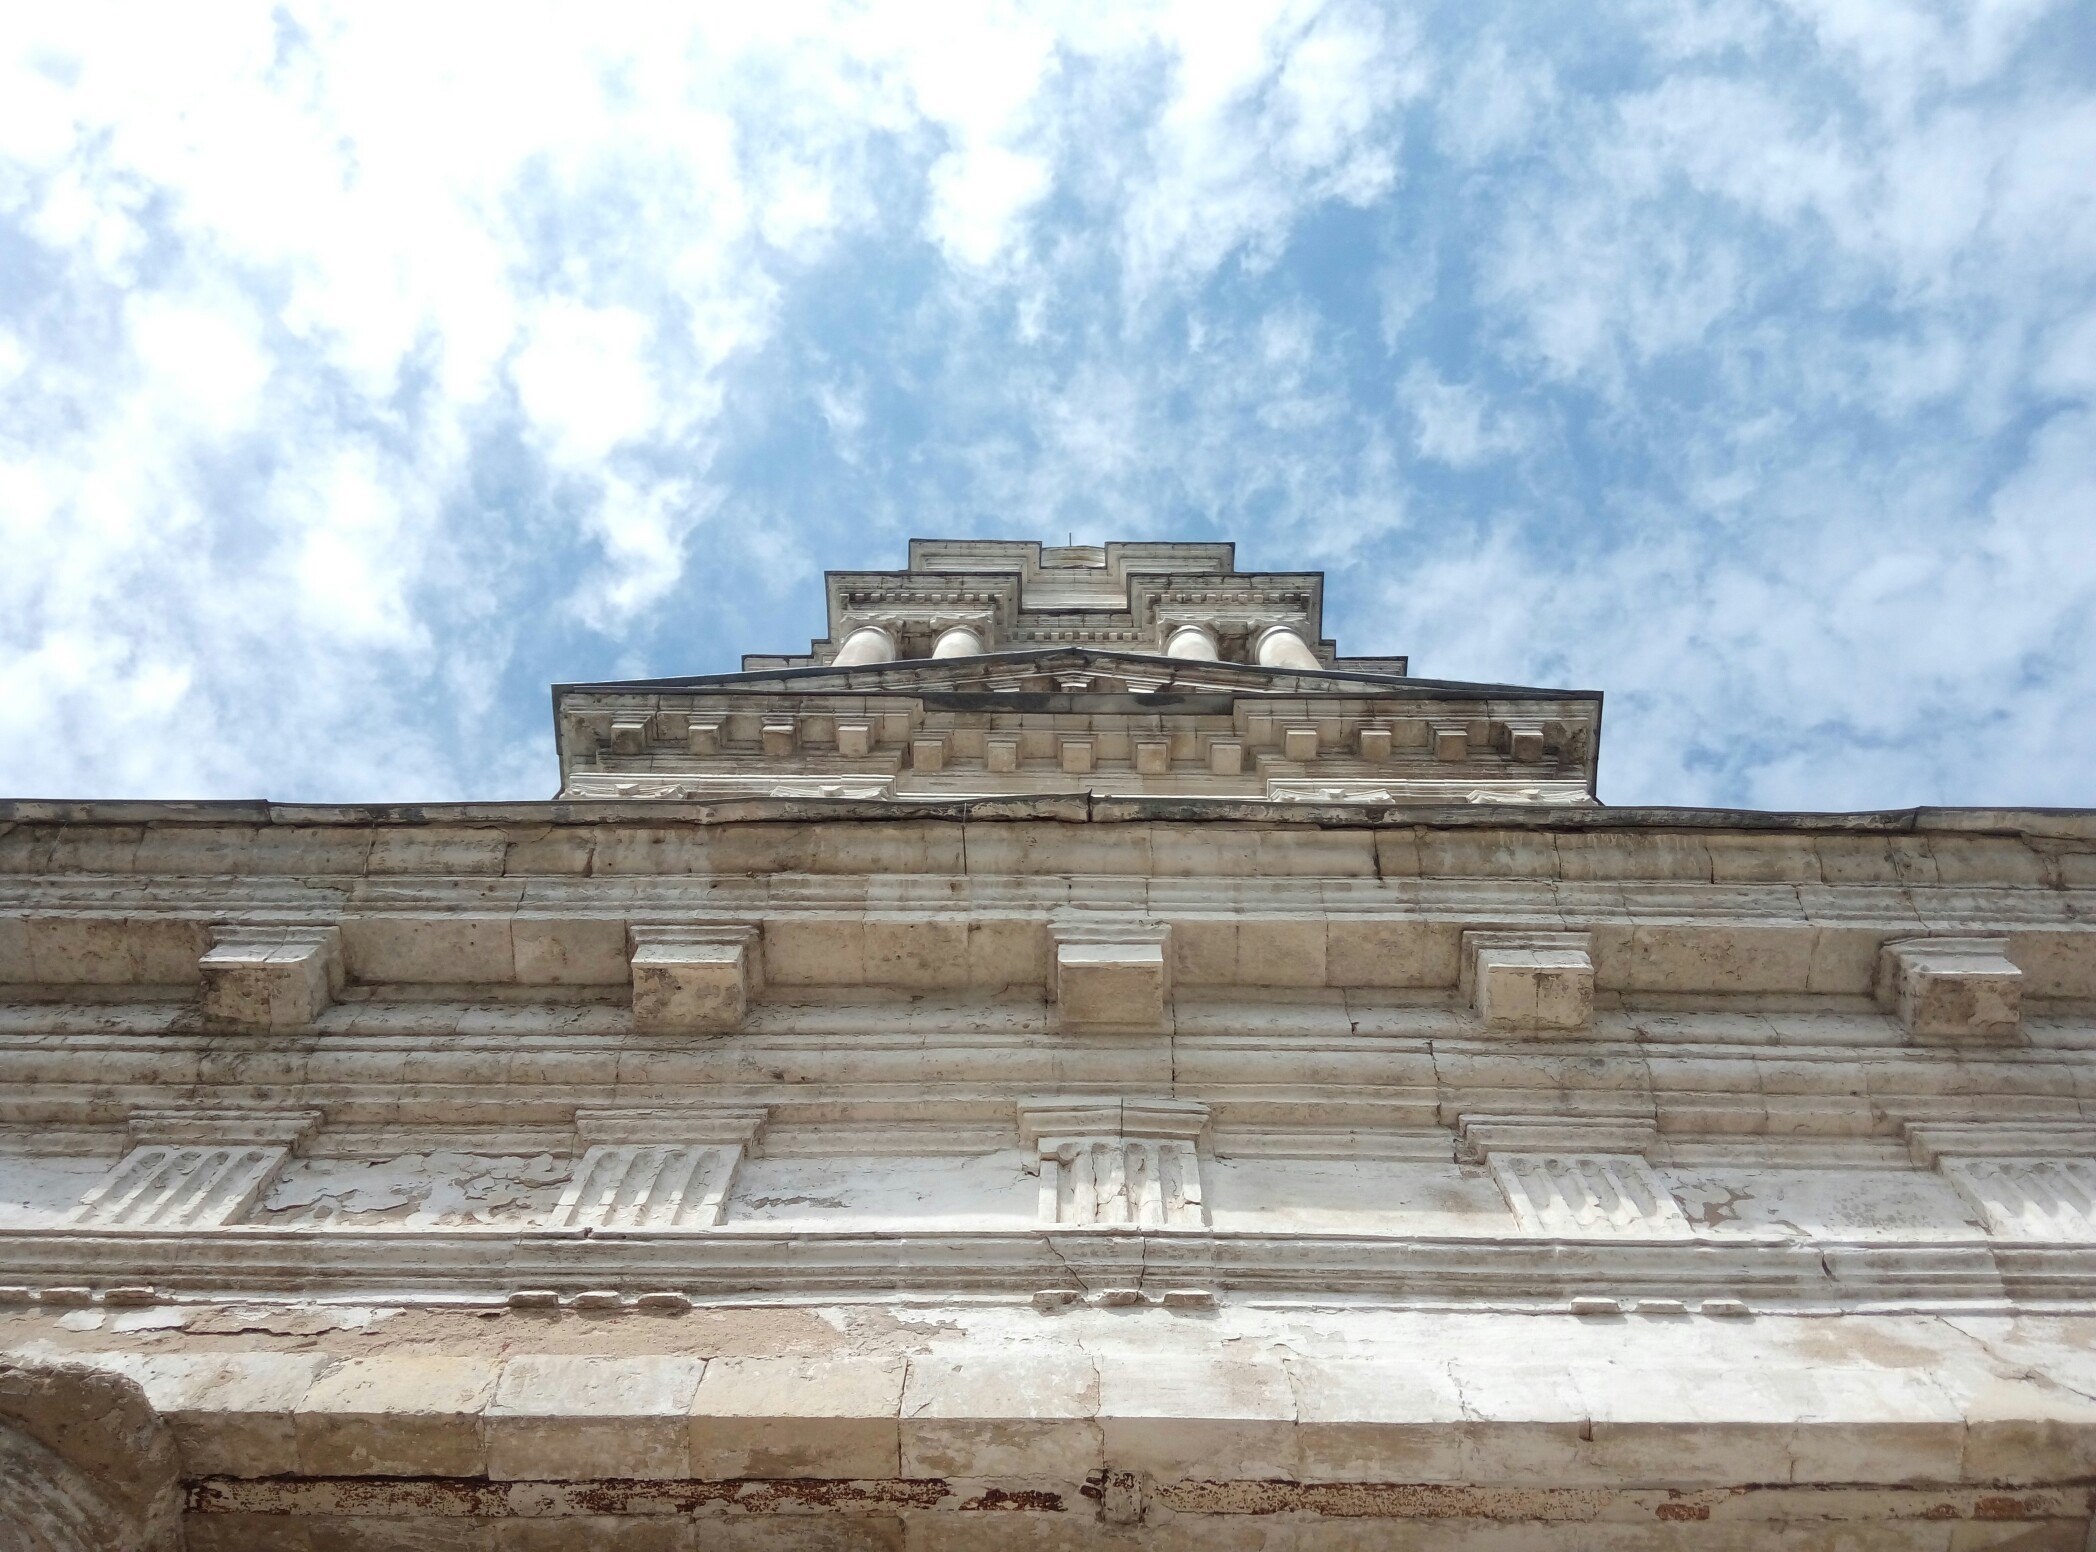
archaeological site, structure, landmark, building, wall, architecture, monument, ancient history, ruins, facade, wood, roof, temple, place of worship